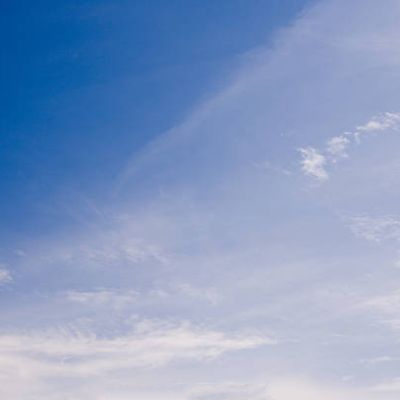
Cloud type: Cirrostratus (Cs)